Time Flies (1944 film)

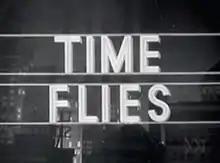
Opening title

Time Flies is a 1944 British comedy film directed by Walter Forde and starring Tommy Handley, Evelyn Dall, Felix Aylmer and Moore Marriott. The screenplay was by J.O.C. Orton, Ted Kavanagh and Howard Irving Young.